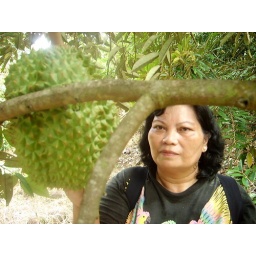
The first durian fruit ever been bear by this tree. around 4-5 kilos and still growing